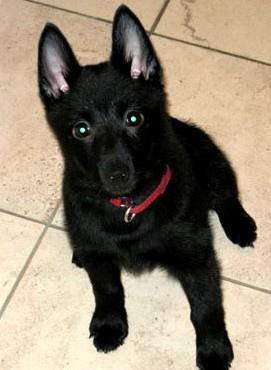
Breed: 201-n000024-schipperke